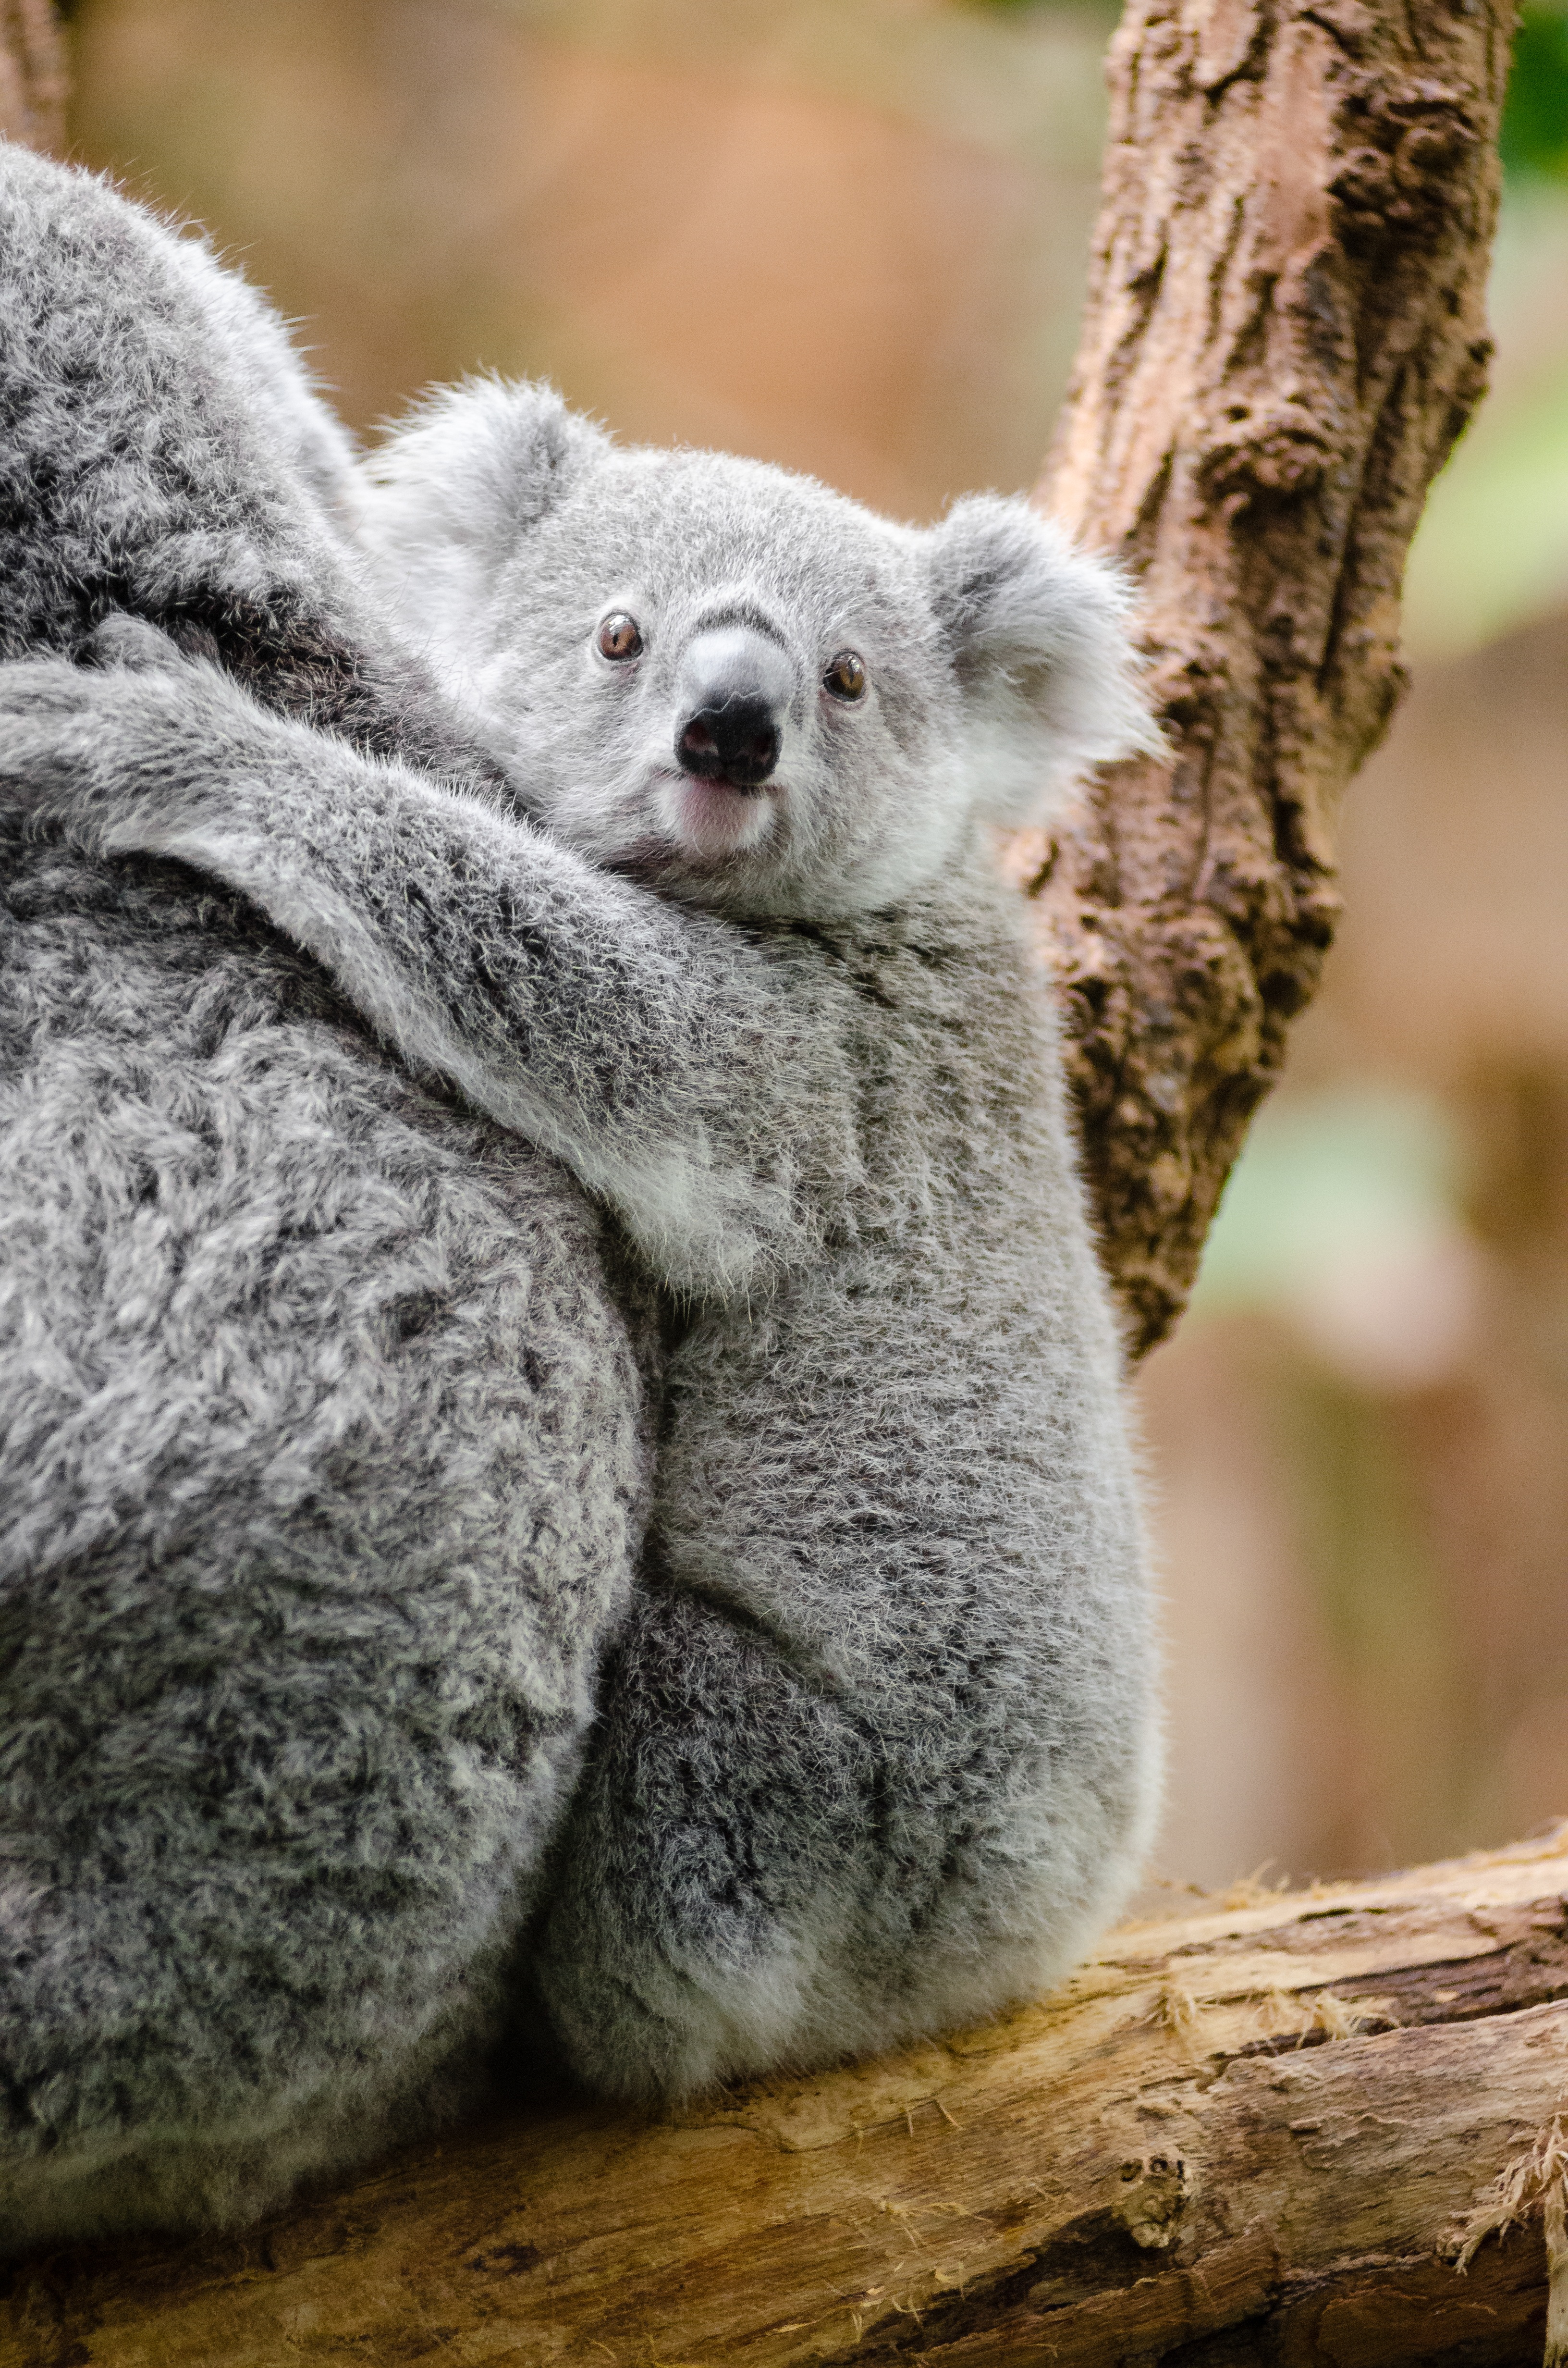
branch, animal, cute, wildlife, mammal, fauna, close up, furry, vertebrate, adorable, koala, marsupial